British Aircraft Double Eagle

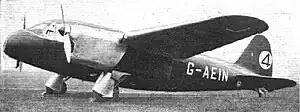
Double Eagle in 1936

The British Aircraft B.A.IV Double Eagle was a British twin-engined six-seater monoplane designed and built by the British Aircraft Manufacturing Company of London Air Park, Hanworth, England.